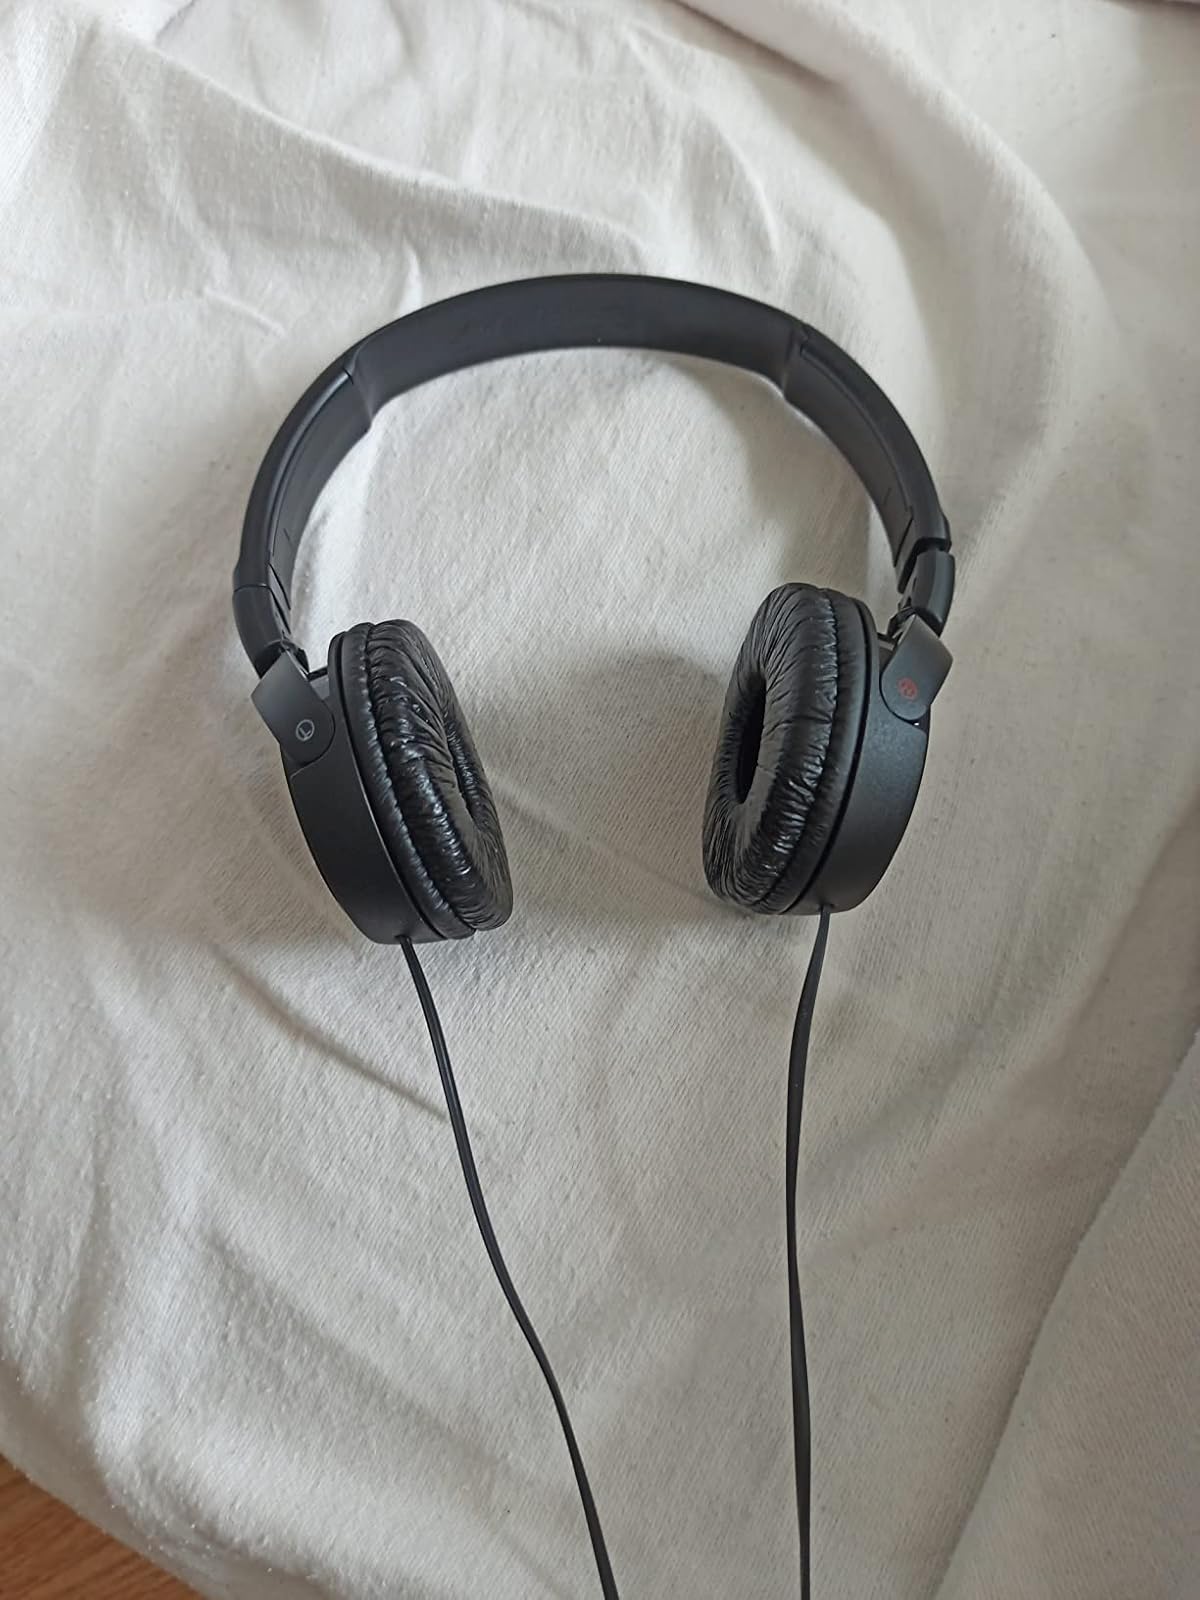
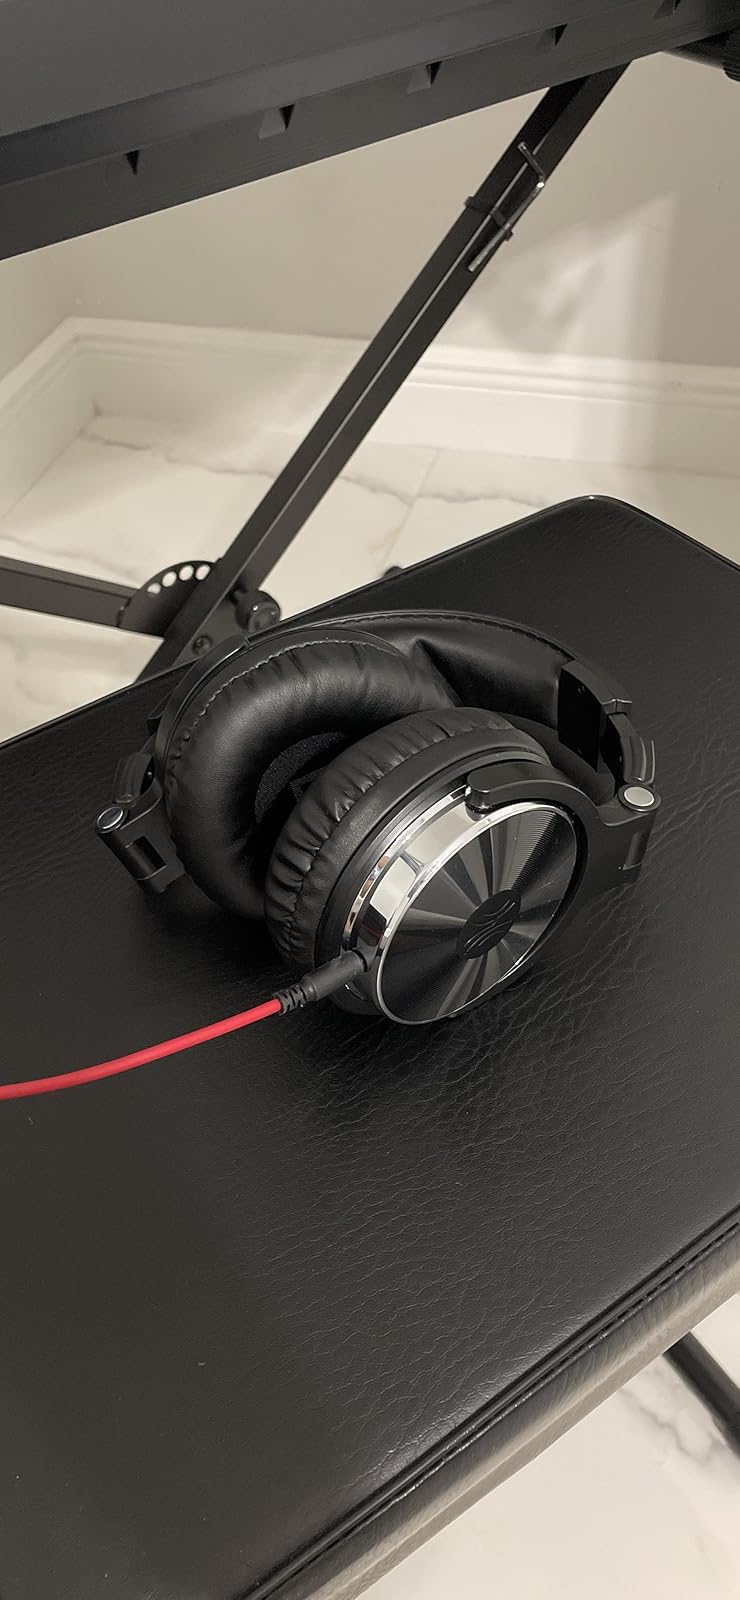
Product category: headphones
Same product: no